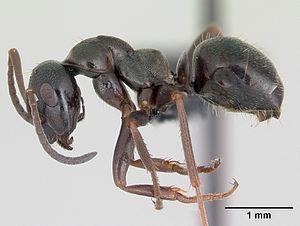
Formica picea est une espèce de fourmis appartenant à la famille des Formicidae, à la sous-famille des Formicinae, au genre Formica, au sous-genre Serviformica.